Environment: real
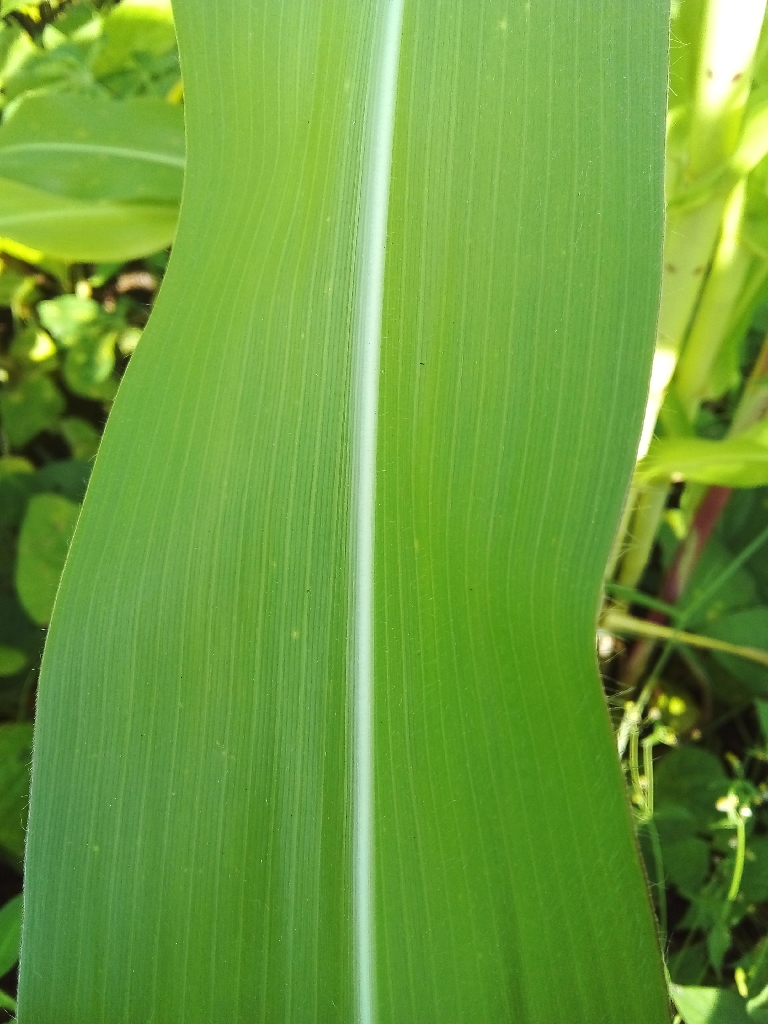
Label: healthy